No. 103 Squadron RAF

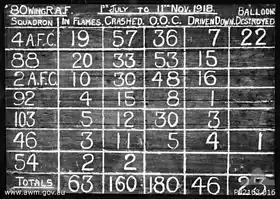
A scoreboard listing the claims for aircraft destroyed by No. 80 Wing between July and November 1918.

No. 103 Squadron was formed during the Great War as No. 103 Squadron, RFC at RAF Beaulieu, Hampshire on 1 September 1917, equipped with Airco DH.9 aircraft.